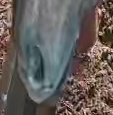
Face region: mouth_nostrils (mouth_chin_nostrils_and_profile)
Pain indicator: not_present